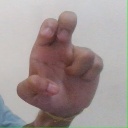
अक्षर: अ